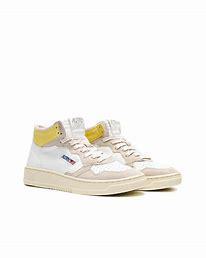
Brand: Autry
Model: Action Shoes 100